Mathieu Berson

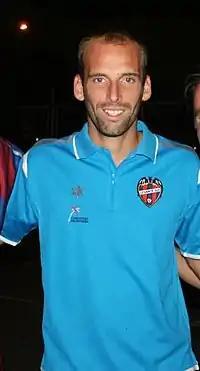
Berson with Levante in 2007

Mathieu Michel Berson (born 23 February 1980) is a French former professional footballer who played as a midfielder. Berson played for Nantes, Aston Villa, Auxerre, Levante, Toulouse, and Vannes before retiring in 2013. He was a member of the successful Nantes side that won the Coupe de France in 1999 and 2000, followed by the Division 1 title in 2001, and the Trophée des Champions in 2002.